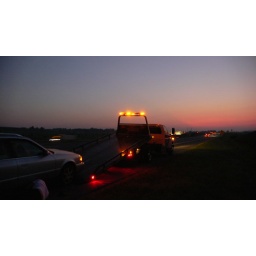
Trucks pass in a blur as my car is pulled onto the tow truck